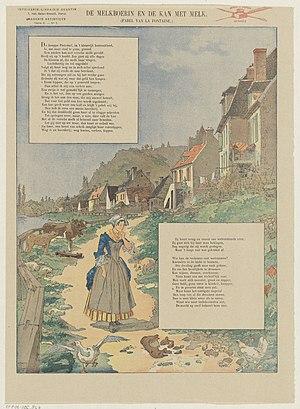
La Laitière et le pot au lait est la dixième fable du livre VII du second recueil des Fables de La Fontaine, édité pour la première fois en 1678.